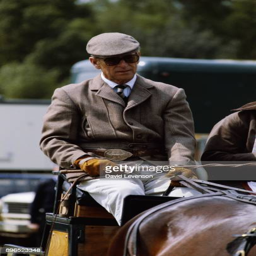
noble person drives a carriage at show competing